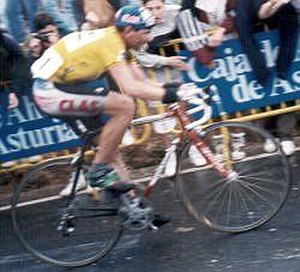
Tony Rominger
Tony Rominger
Tony Rominger er en tidligere professionel schweizisk cykelrytter med fire sejre i et af de store etapeløb – han vandt Vuelta a España tre år i træk og Giro d'Italia en gang. I Tour de France formåede han at udfordre den dominerende Miguel Indurain og opnåede i 1993 foruden den prikkede bjergtrøje en samlet andenplads.